Glossary of British ordnance terms

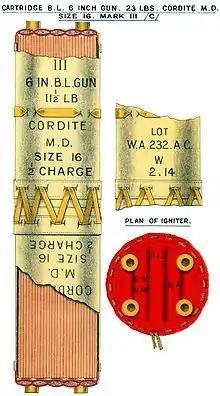

Charge was a concept or category label rather than a specific item. It can be described as "the standard amount of propellant specified to carry out a particular purpose":